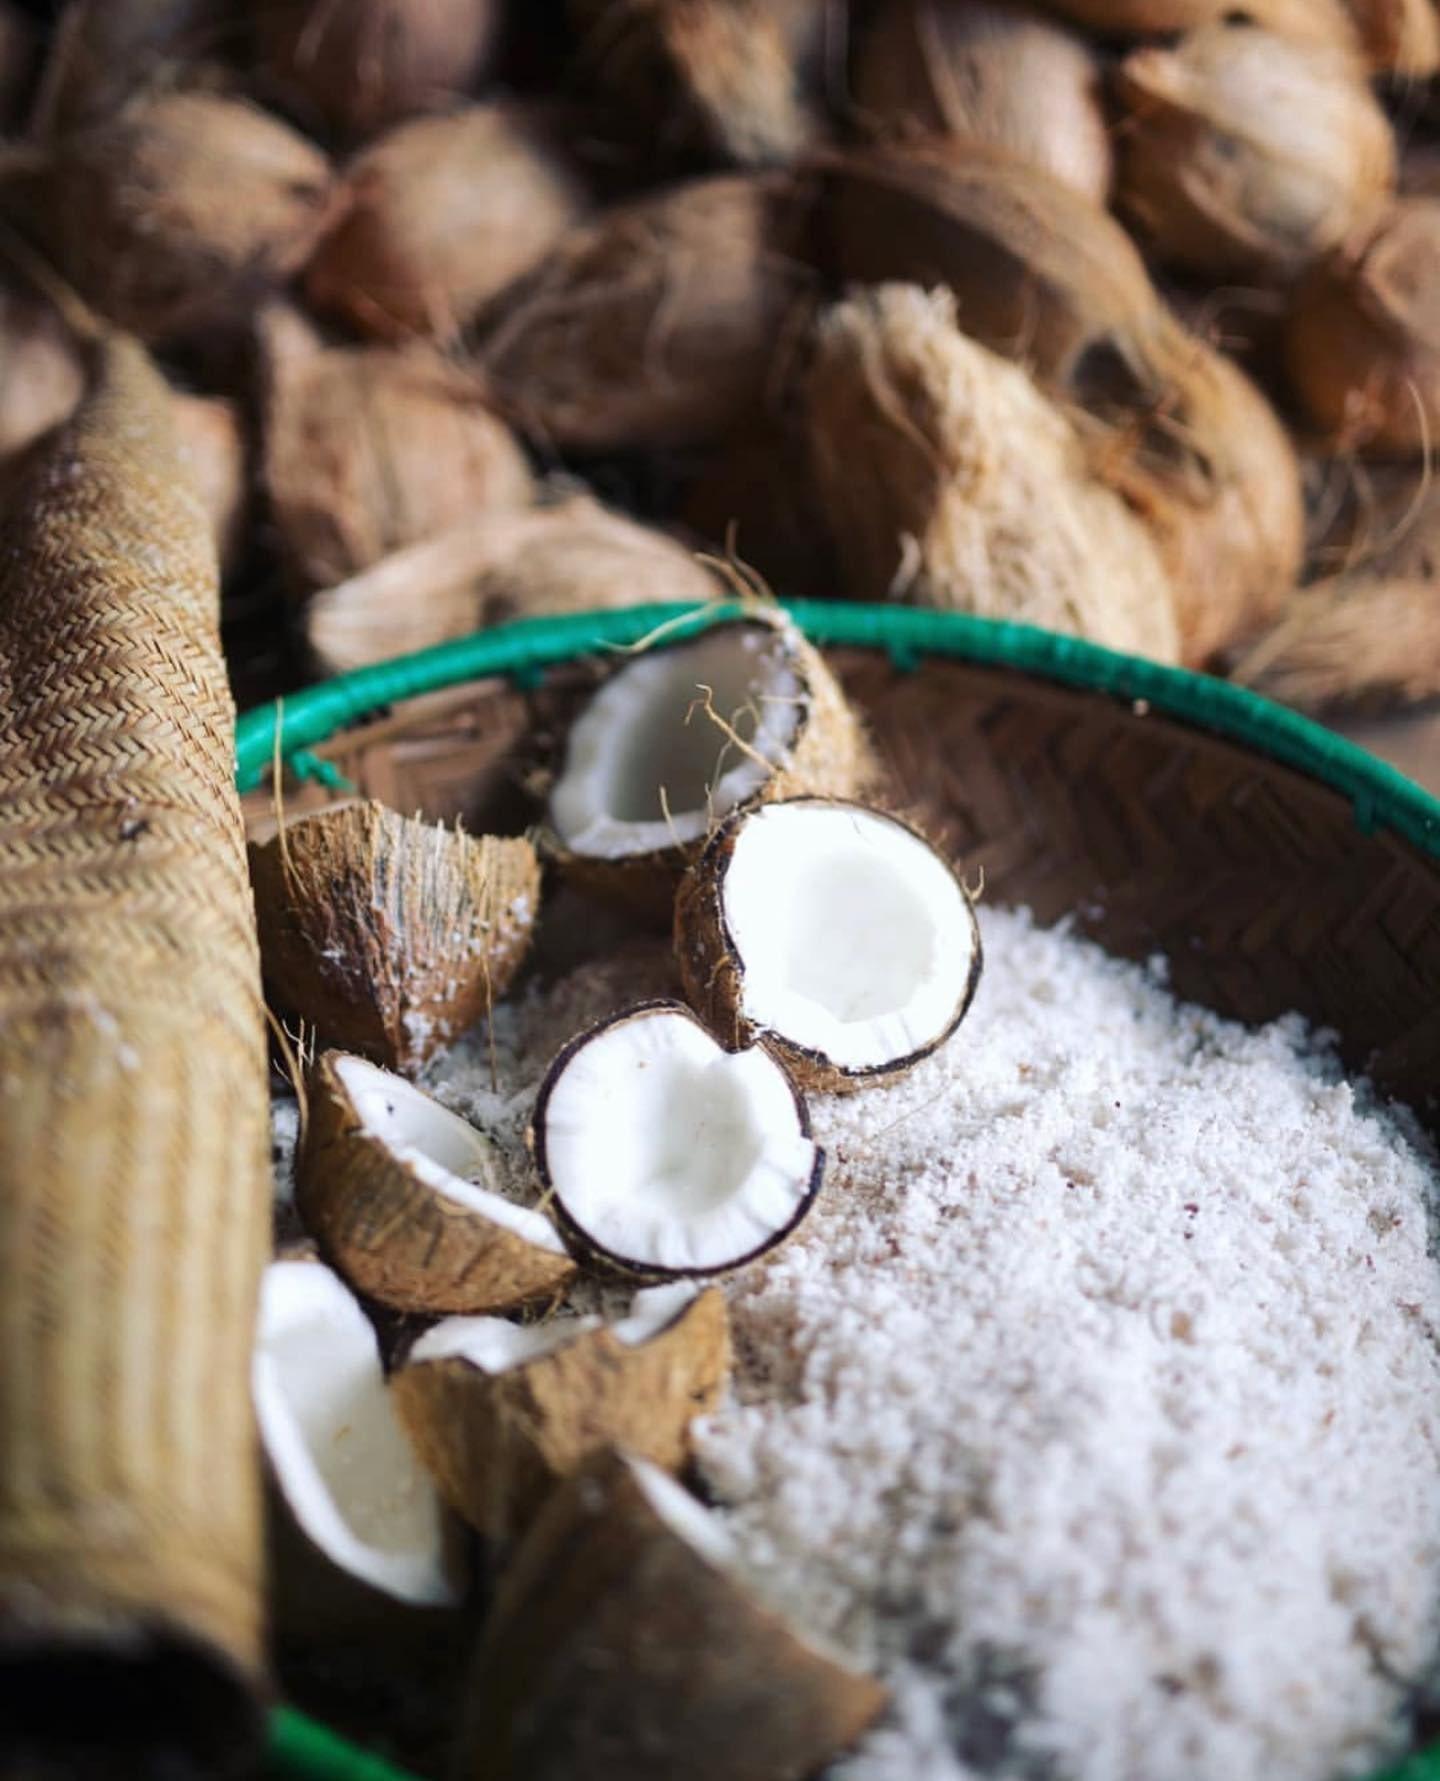
Nazi zilizovunjwa au kupasuliwa. Nazi hizi zinaonekana kuwa zimetayarishwa kwa matumizi fulani, labda kwa ajili ya kupata maziwa ya nazi au mafuta ya nazi. Muhimu.